Yun Zi

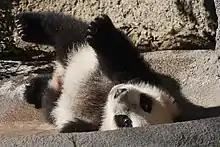
Yun Zi as a cub

Yun Zi is a male giant panda born at the San Diego Zoo on August 5, 2009. His name is "Son of Cloud (Yun)" in Chinese.